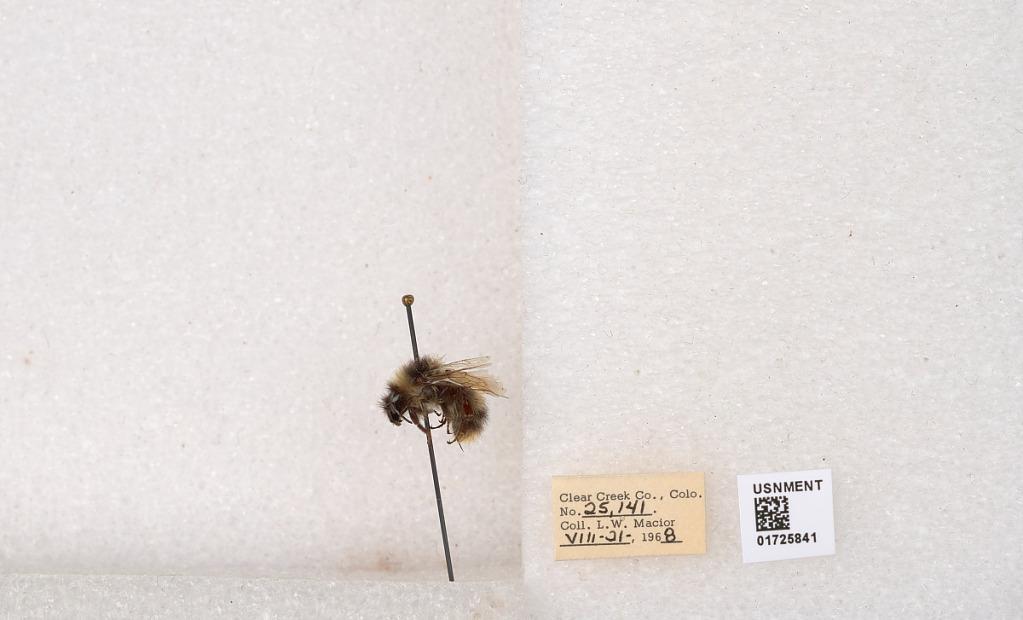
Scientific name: Bombus kirbyellus
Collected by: L. Macior
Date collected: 1968-7-21
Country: United States
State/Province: Colorado
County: Clear Creek
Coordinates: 39.6891, -105.644